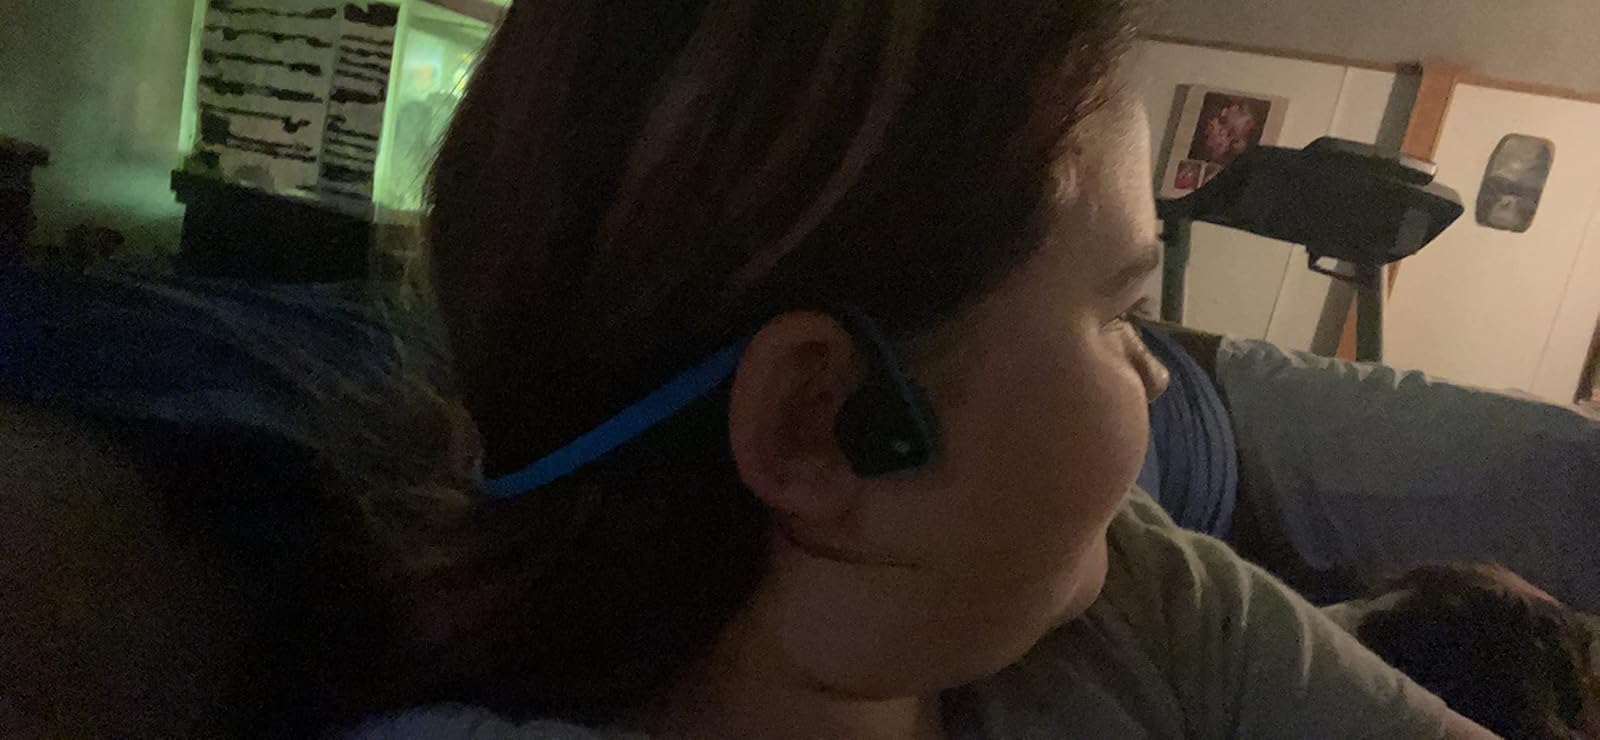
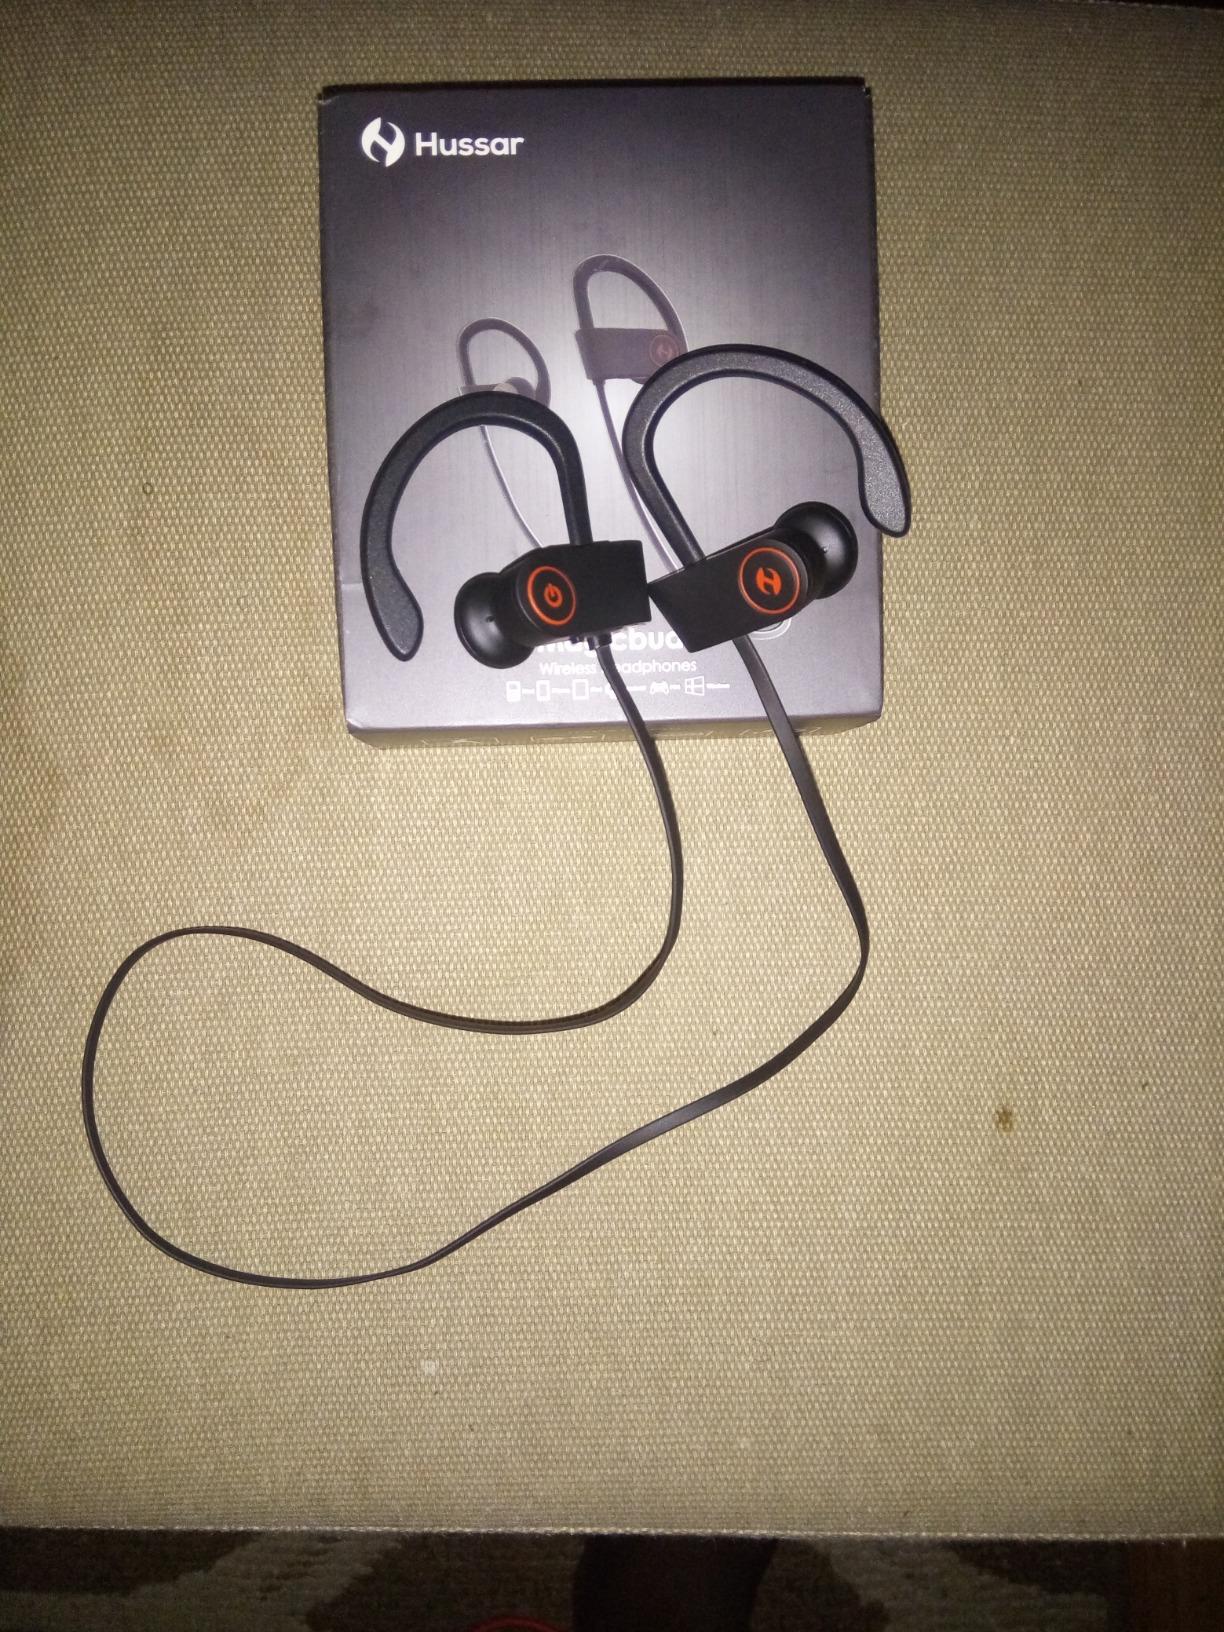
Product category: headphones
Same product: no